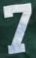
Number: 7